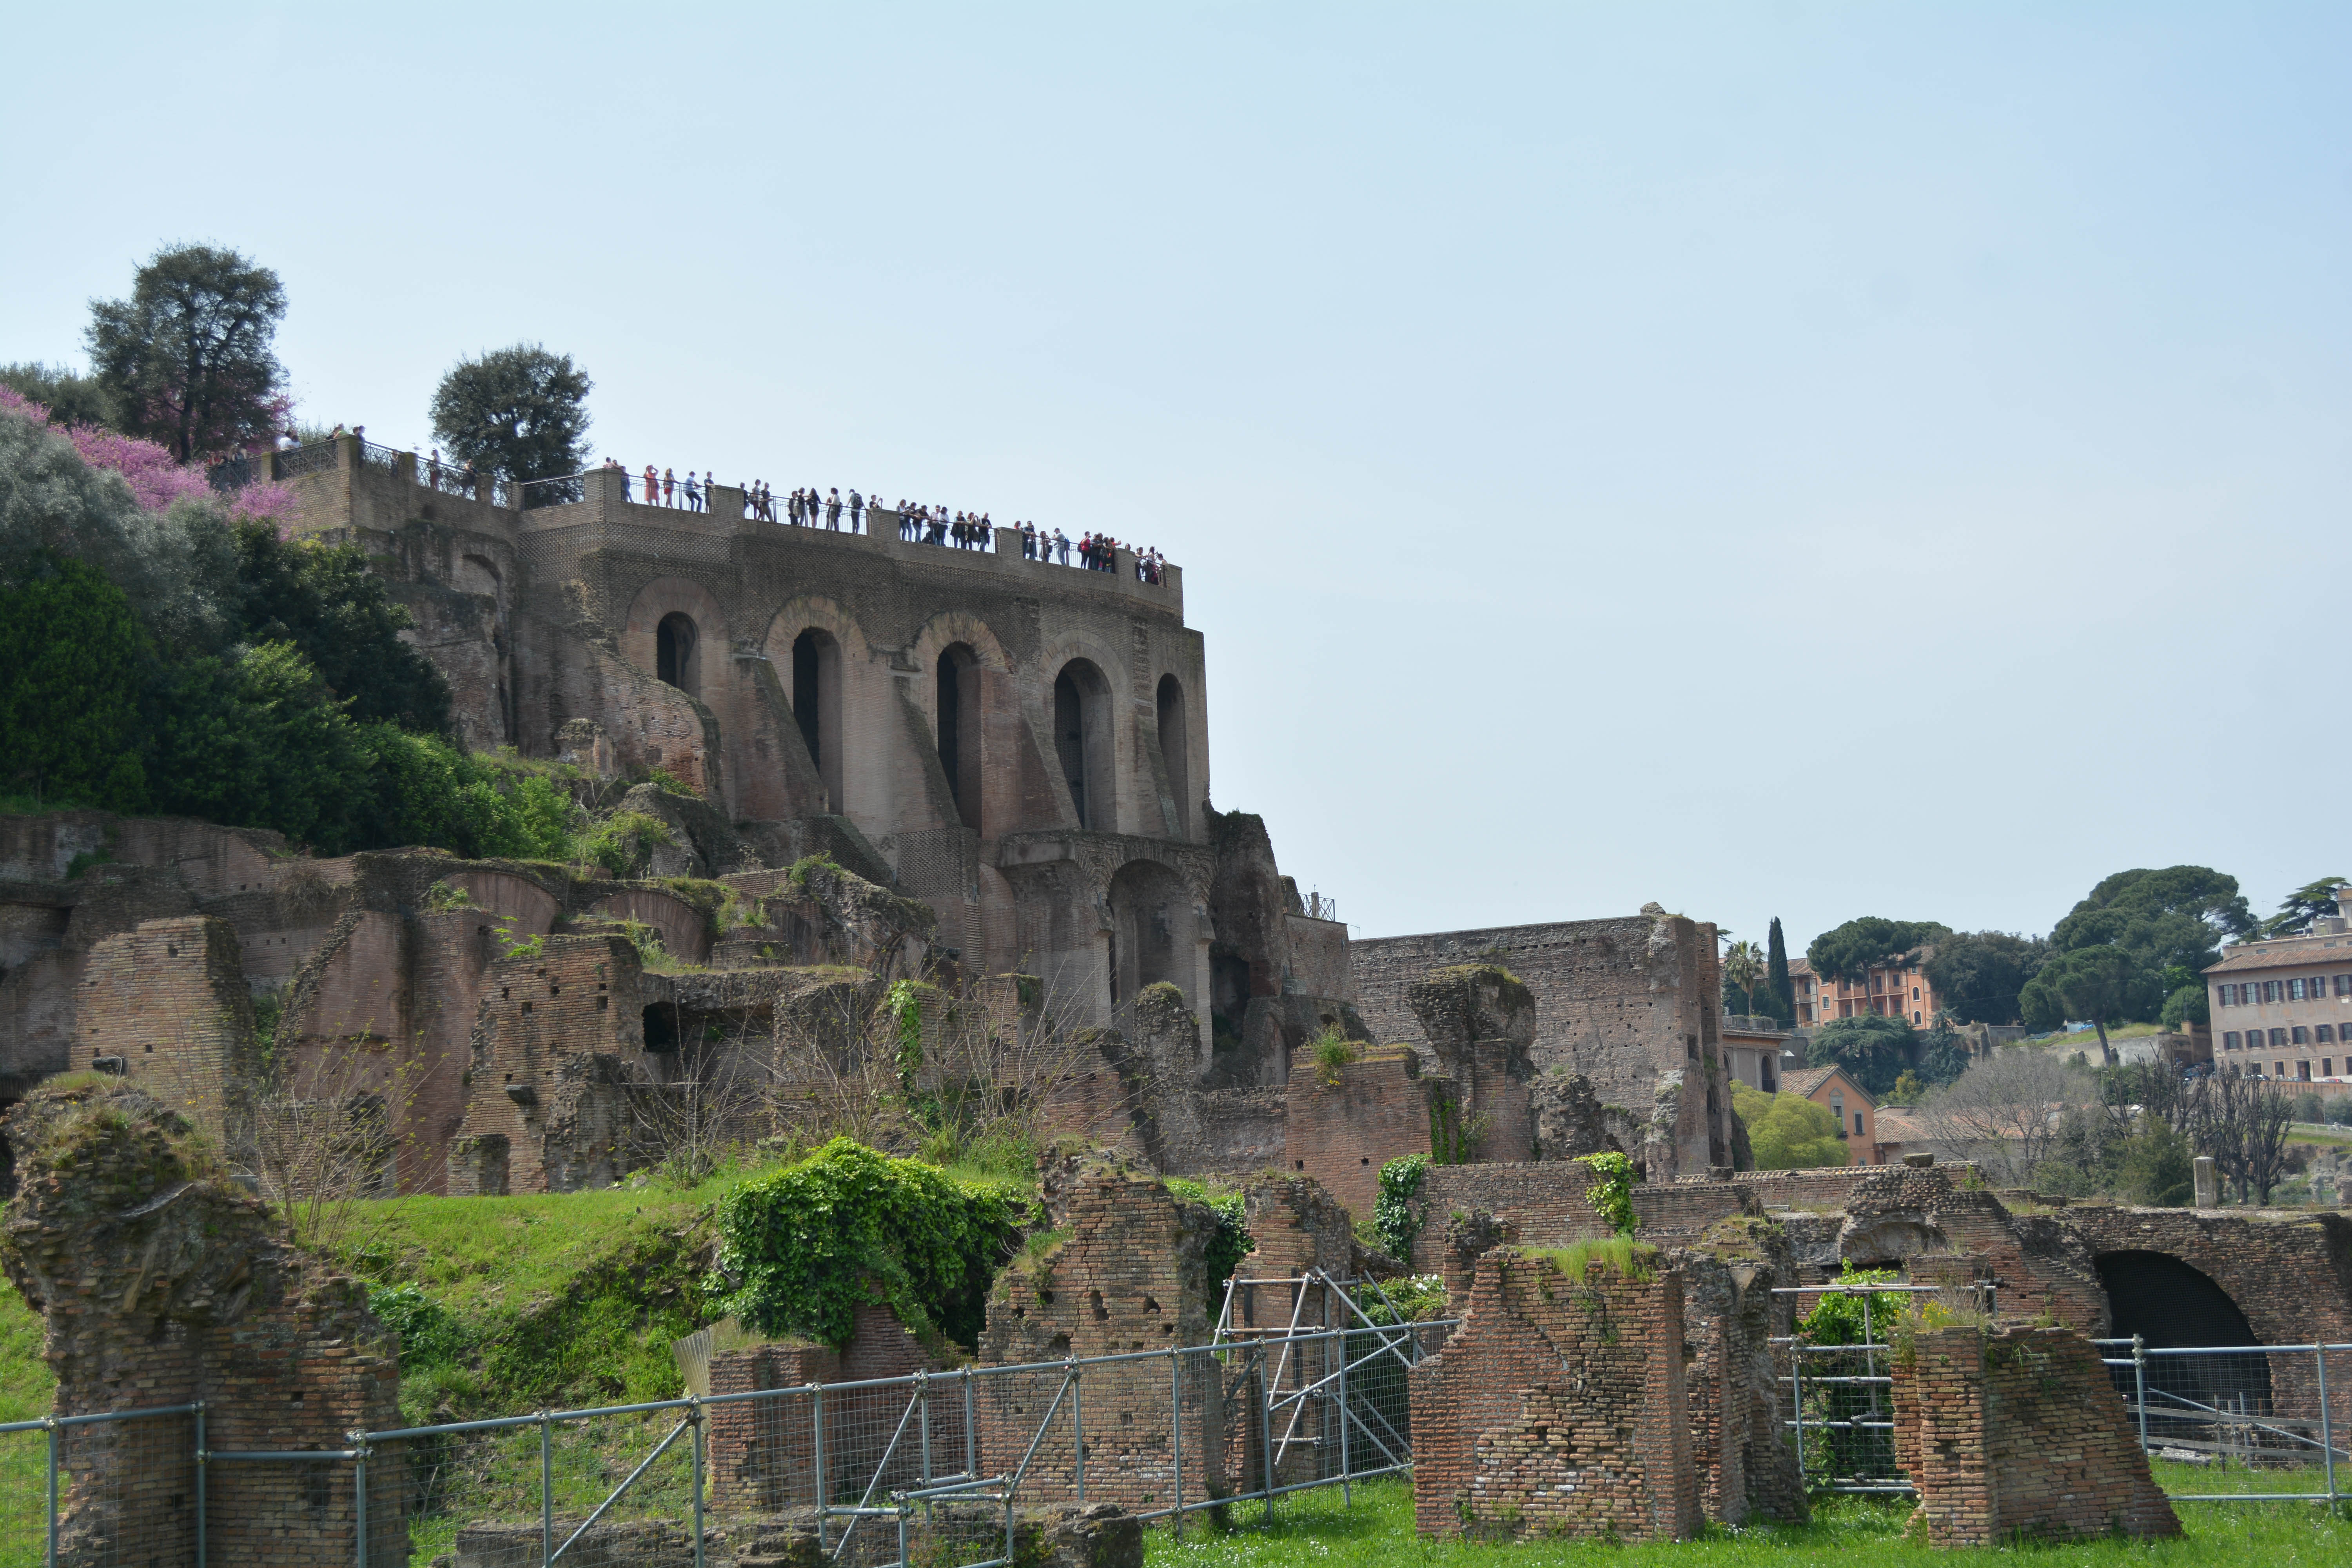
building, landmark, fortification, tourism, place of worship, ruins, monastery, abbey, ancient rome, aqueduct, archaeological site, unesco world heritage site, historic site, ancient history, ancient roman architecture